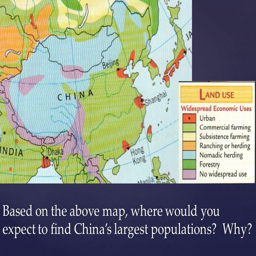
based on the above map , where would you expect to find largest populations why